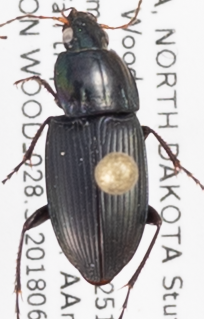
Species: Poecilus lucublandus
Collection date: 2018-06-12
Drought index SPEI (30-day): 0.438
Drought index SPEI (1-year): -0.642
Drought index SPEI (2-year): -0.156